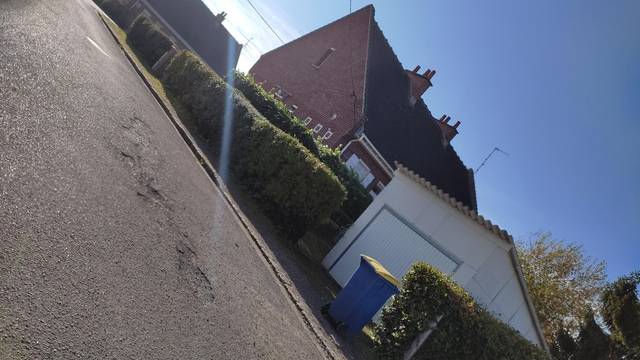
Region: France
Coordinates: 50.28, 2.776